Anthony Roberson

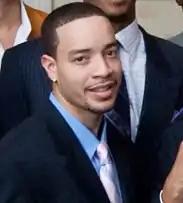
Roberson visits the White House with the Chicago Bulls in 2009.

Anthony Roberson (born February 14, 1983) is an American former professional basketball player. Roberson played college basketball for the University of Florida, and signed with the NBA's Memphis Grizzlies as an undrafted free agent in 2005.